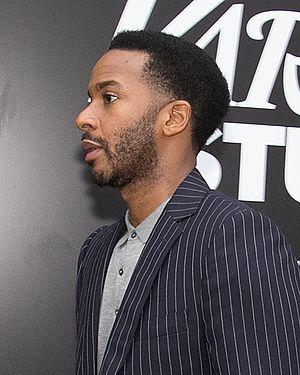
André Holland, né à Bessemer le 28 décembre 1979, est un acteur américain.
Cet article traite de la sixième saison de la série d’anthologie horrifique American Horror Story : Roanoke.